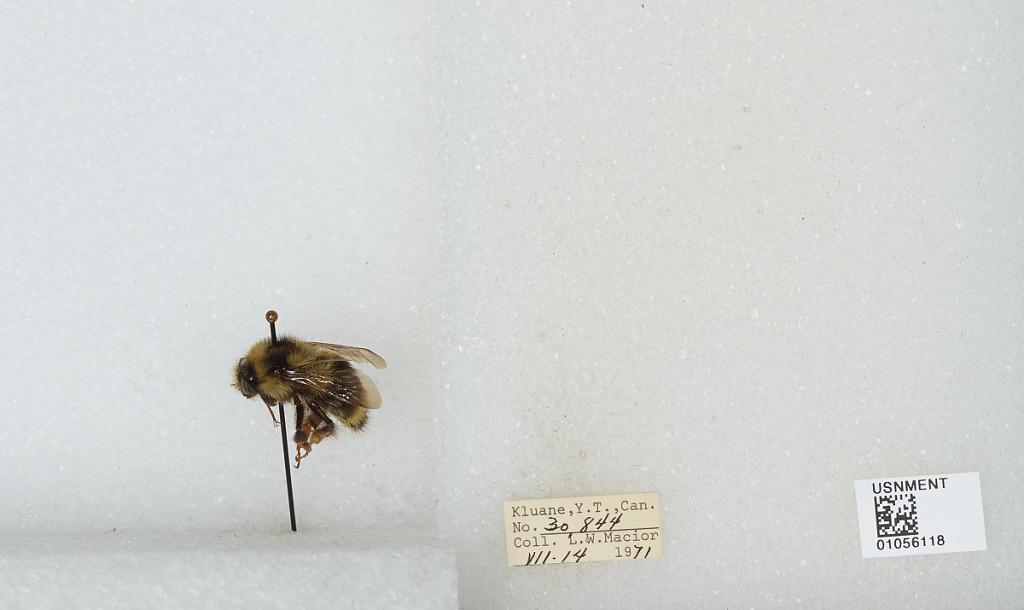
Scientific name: Bombus bifarius nearcticus
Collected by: L. Macior
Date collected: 1971-7-14
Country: Canada
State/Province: Yukon Territory
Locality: Kluane
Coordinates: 60.75, -139.5